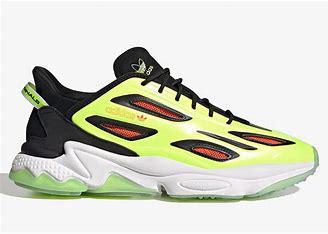
Brand: Adidas
Model: Ozweego Celox